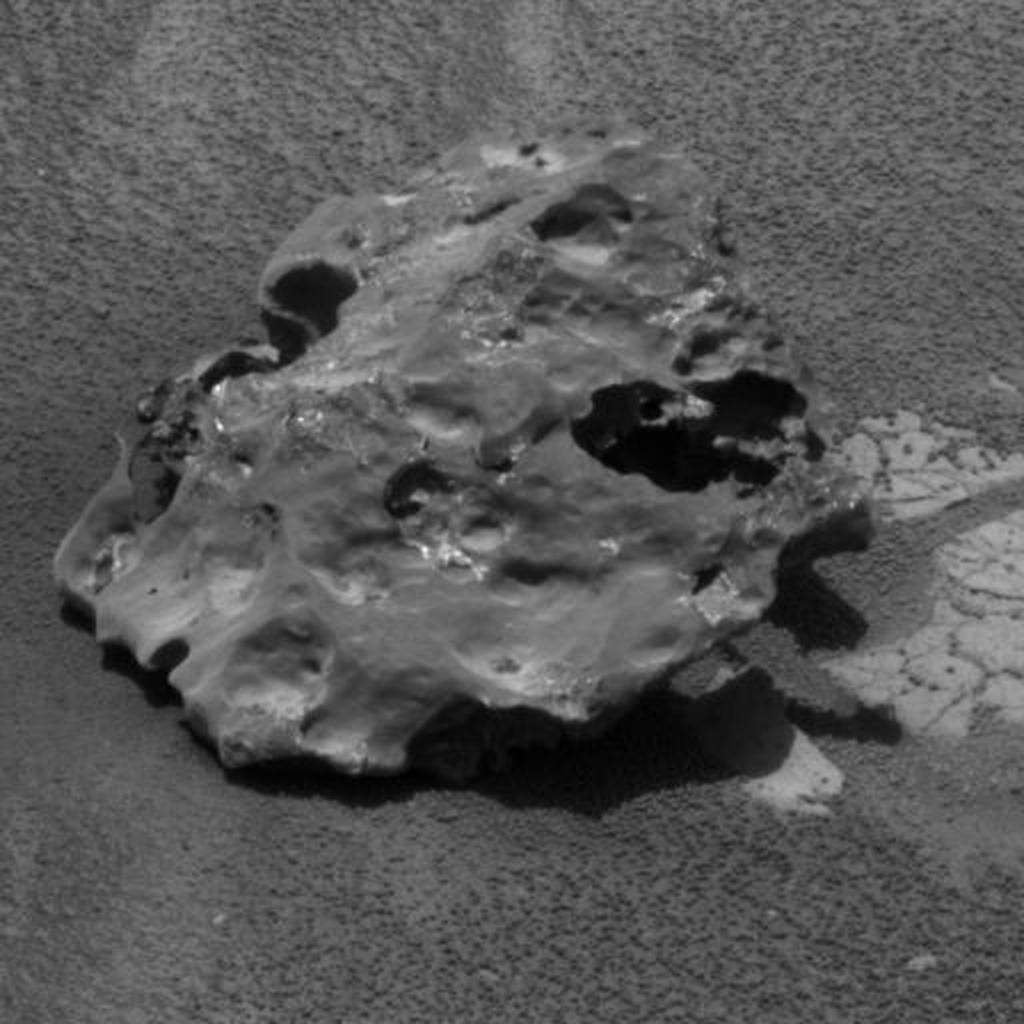
Surface features visible: Rock Outcrops, Rocks (Misc), Rock (Round Features), Soil, Close-up Rock